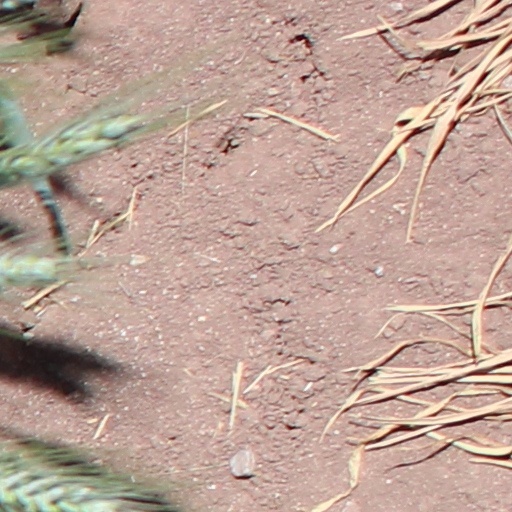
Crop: wheat